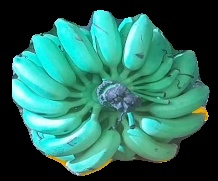
Variety: elakki-bale
Grade: grade2